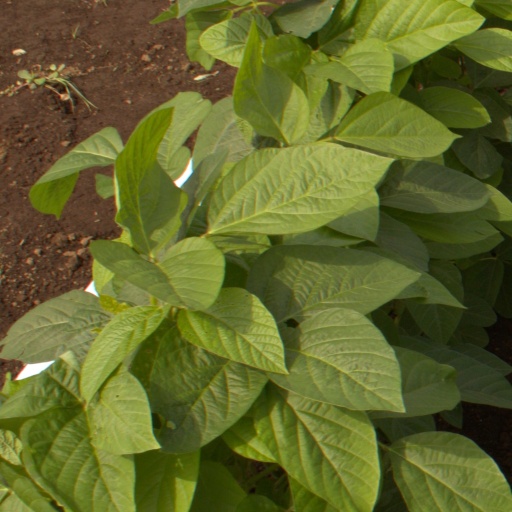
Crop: soybean